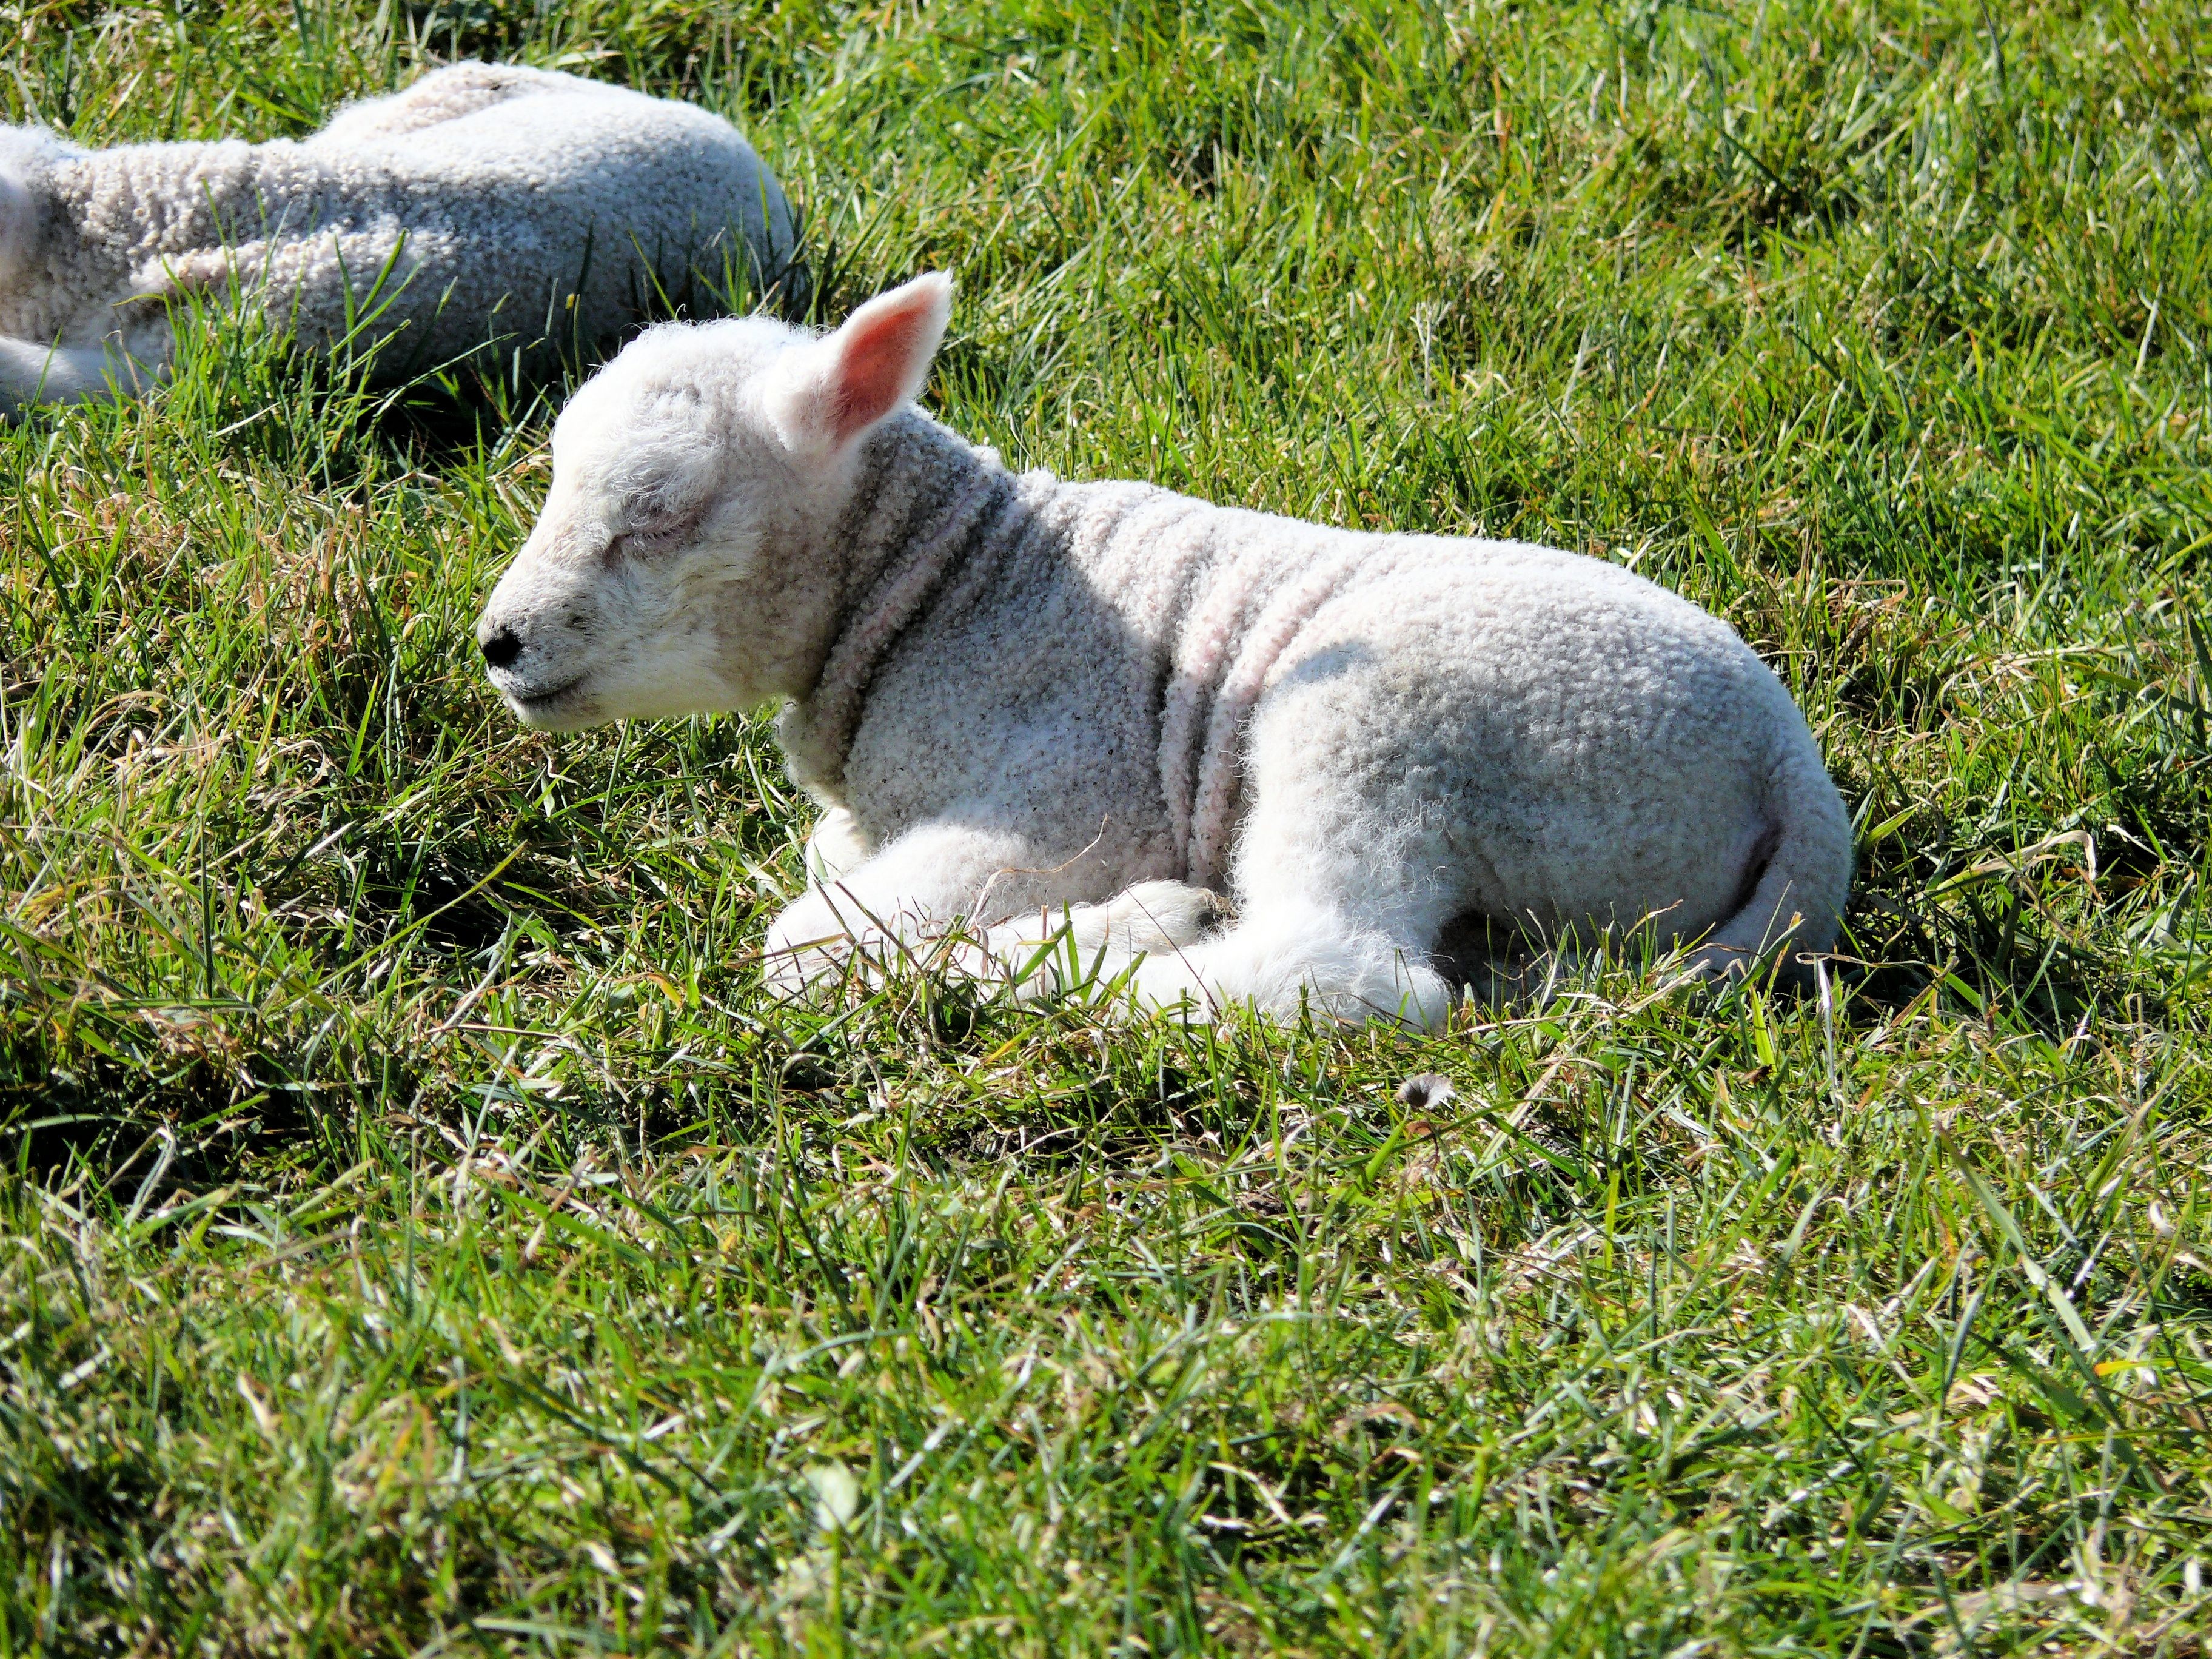
nature, grass, meadow, dog, animal, spring, green, pasture, sheep, mammal, bulldog, lamb, vertebrate, lambs, terrier, outdoor life, dog like mammal